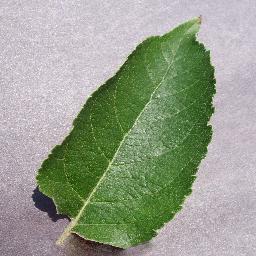
Label: Apple___healthy